Baker Beach (Alcatraz)

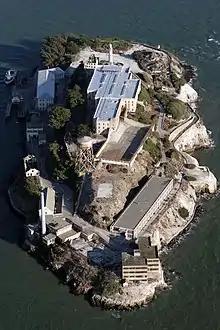
Barker Beach is the inlet beyond the long New Industries Building on the bottom right

Barker Beach is a small beach and rocky coastal area on the west side of Alcatraz Island, off the coast of San Francisco, California. It lies south of the long two-story New Industries Building. During the foggy, early morning hours of Friday, January 13, 1939, five inmates - William "Ty" Martin (AZ-370), Henri Young (AZ-244), Rufus McCain (AZ-267), Dale Stamphill (AZ-435), and Arthur "Doc" Barker (AZ-268) - broke out of their D-Block cells and climbed out of a window that had its bars severed in advance, with the sabotage camouflaged with paint and putty. The five men made it to the water's edge and began to look for driftwood to build a raft. In the meantime, their absence was discovered and guards swarmed the island with rifles and machine guns. Dark figures were spotted on the western shore and guards opened fire. Stamphill was shot in the legs multiple times but recovered. Doc Barker was hit in the head and died several hours later. The remaining three inmates gave up immediately and were recaptured without injury. The beach was later named after Doc Barker by the National Park Service.